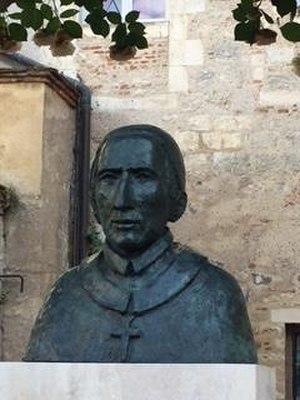
Buste d'Alain de Solminihac. Bronze. Sculpture de Délie Duparc.
Alain de Solminihac, né le 25 novembre 1593 au château de Belet à Saint-Aquilin, près de Périgueux, est mort à Mercuès, près de Cahors, le 31 décembre 1659. Homme d'Église du XVIIᵉ siècle, il a été évêque du diocèse de Cahors.